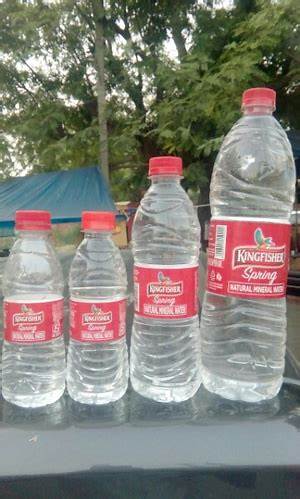
Waste category: plastic